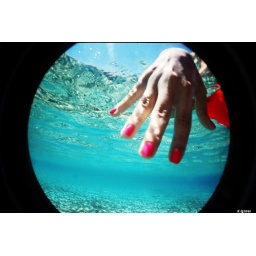
pink under water